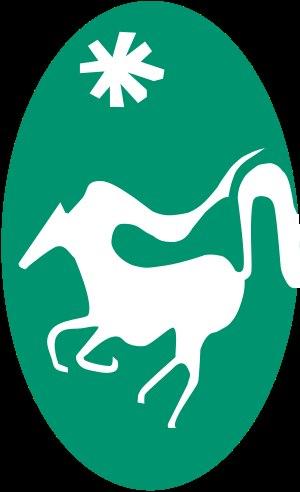
Le cheval nivernais est un grand et puissant cheval de trait de couleur noire, créé comme race par le comte de Bouillé à partir de 1872 dans la Nièvre, afin d'obtenir une bête apte aux travaux agricoles. Il insiste pour que les éleveurs du pays croisent leurs rustiques juments morvandelles avec des étalons percherons, toujours noirs. La race est reconnue en 1880. Dès la fin du XIXᵉ siècle, l'élevage de ce cheval remplace celui du bidet du Morvan. Les éleveurs affrontent tour à tour l'hostilité de l'administration des haras quant à la reconnaissance de la race, la concurrence du percheron pour les exportations aux États-Unis, puis celle des chevaux de trait ardennais et auxois pour le travail agricole durant l'entre-deux-guerres.
Le parc naturel régional du Morvan est un parc naturel régional français situé dans le massif du Morvan, au cœur de la région Bourgogne-Franche-Comté. Créé en 1970, il regroupe 117 communes adhérentes et 5 villes portes depuis la dernière révision de sa charte en 2007 et le renouvellement de son agrément en 2008. Une nouvelle charte du Parc comprenant un ensemble de nouvelles directives va entrer en vigueur en 2020.